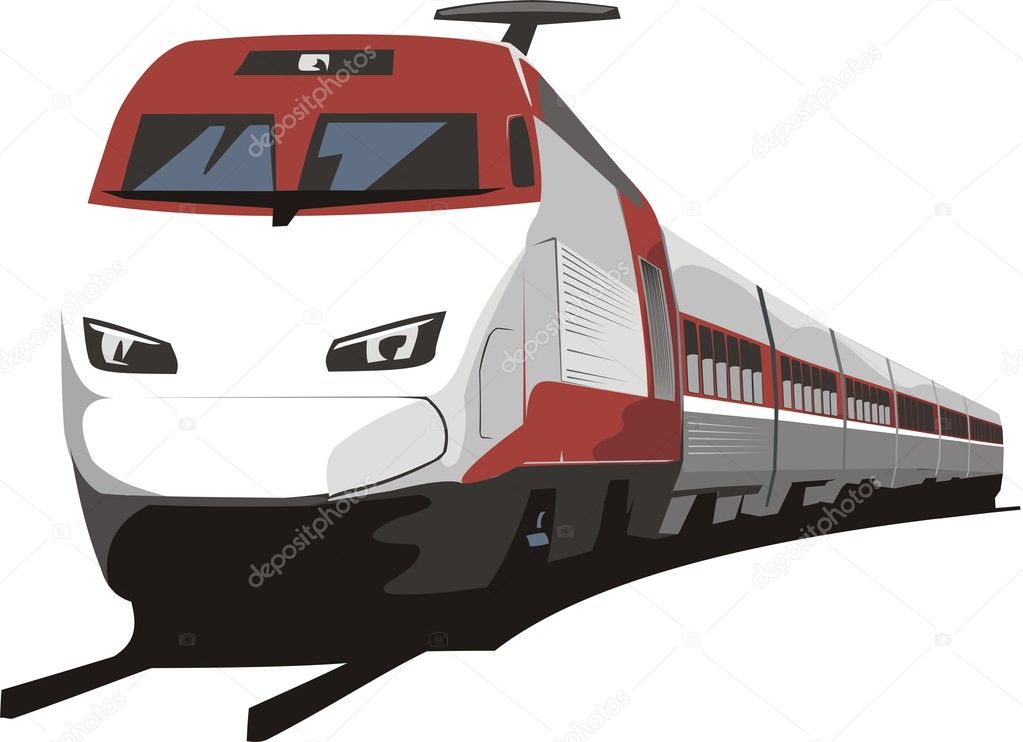
Vehicle type: Trains